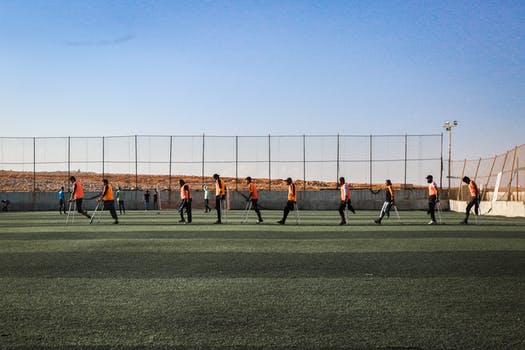
Label: No Watermark